Tarpon Springs station

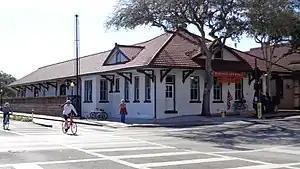
The Tarpon Springs Depot in 2016.

The Tarpon Springs Depot is a former railroad depot built by the Atlantic Coast Line Railroad in 1909, located in downtown Tarpon Springs, Florida at 160 East Tarpon Avenue within the Tarpon Springs Historic District.